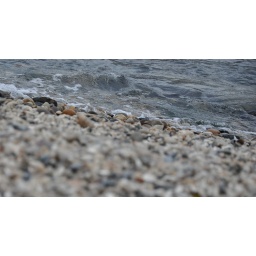
A rock beach in Brooklyn Bridge Park, DUMBO, NY